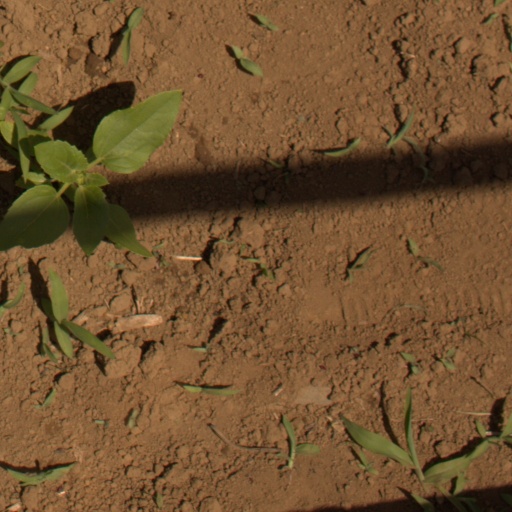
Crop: Jerusalem artichoke